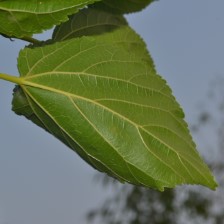
Variety: ChiangMaiBuriram60